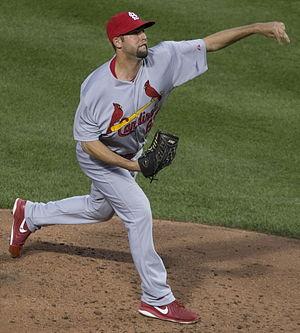
Nick Richard Greenwood est un lanceur gaucher des Ligues majeures de baseball sous contrat avec les Cubs de Chicago.